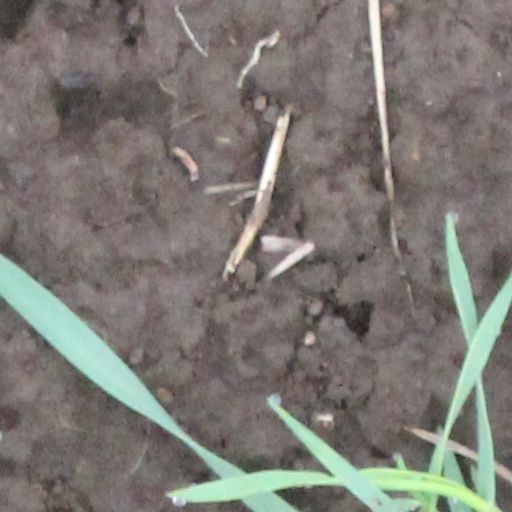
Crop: wheat